Domesticated plants and animals of Austronesia

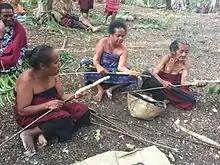
Women preparing candlenut torches for the Baha Liurai festival in Babulo, Timor-Leste

The candlenut ("Aleurites moluccanus") was first domesticated in Island Southeast Asia. Remains of harvested candlenuts have been recovered from archaeological sites in Timor and Morotai in eastern Indonesia, dated to around 13,000 BP and 11,000 BP respectively. Archaeological evidence of candlenut cultivation is also found in Neolithic sites of the Toalean culture in southern Sulawesi dated to around 3,700 to 2,300 BP. Candlenut were widely introduced into the Pacific Islands by early Austronesian voyagers and became naturalized to high volcanic islands.